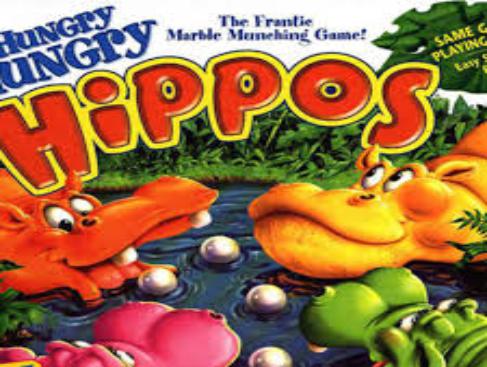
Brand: Hungry Hungry Hippos
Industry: Food